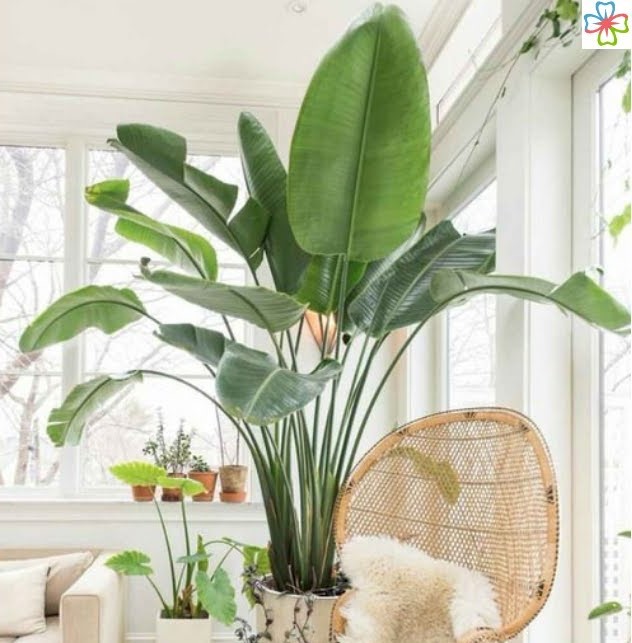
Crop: unknown
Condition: banana